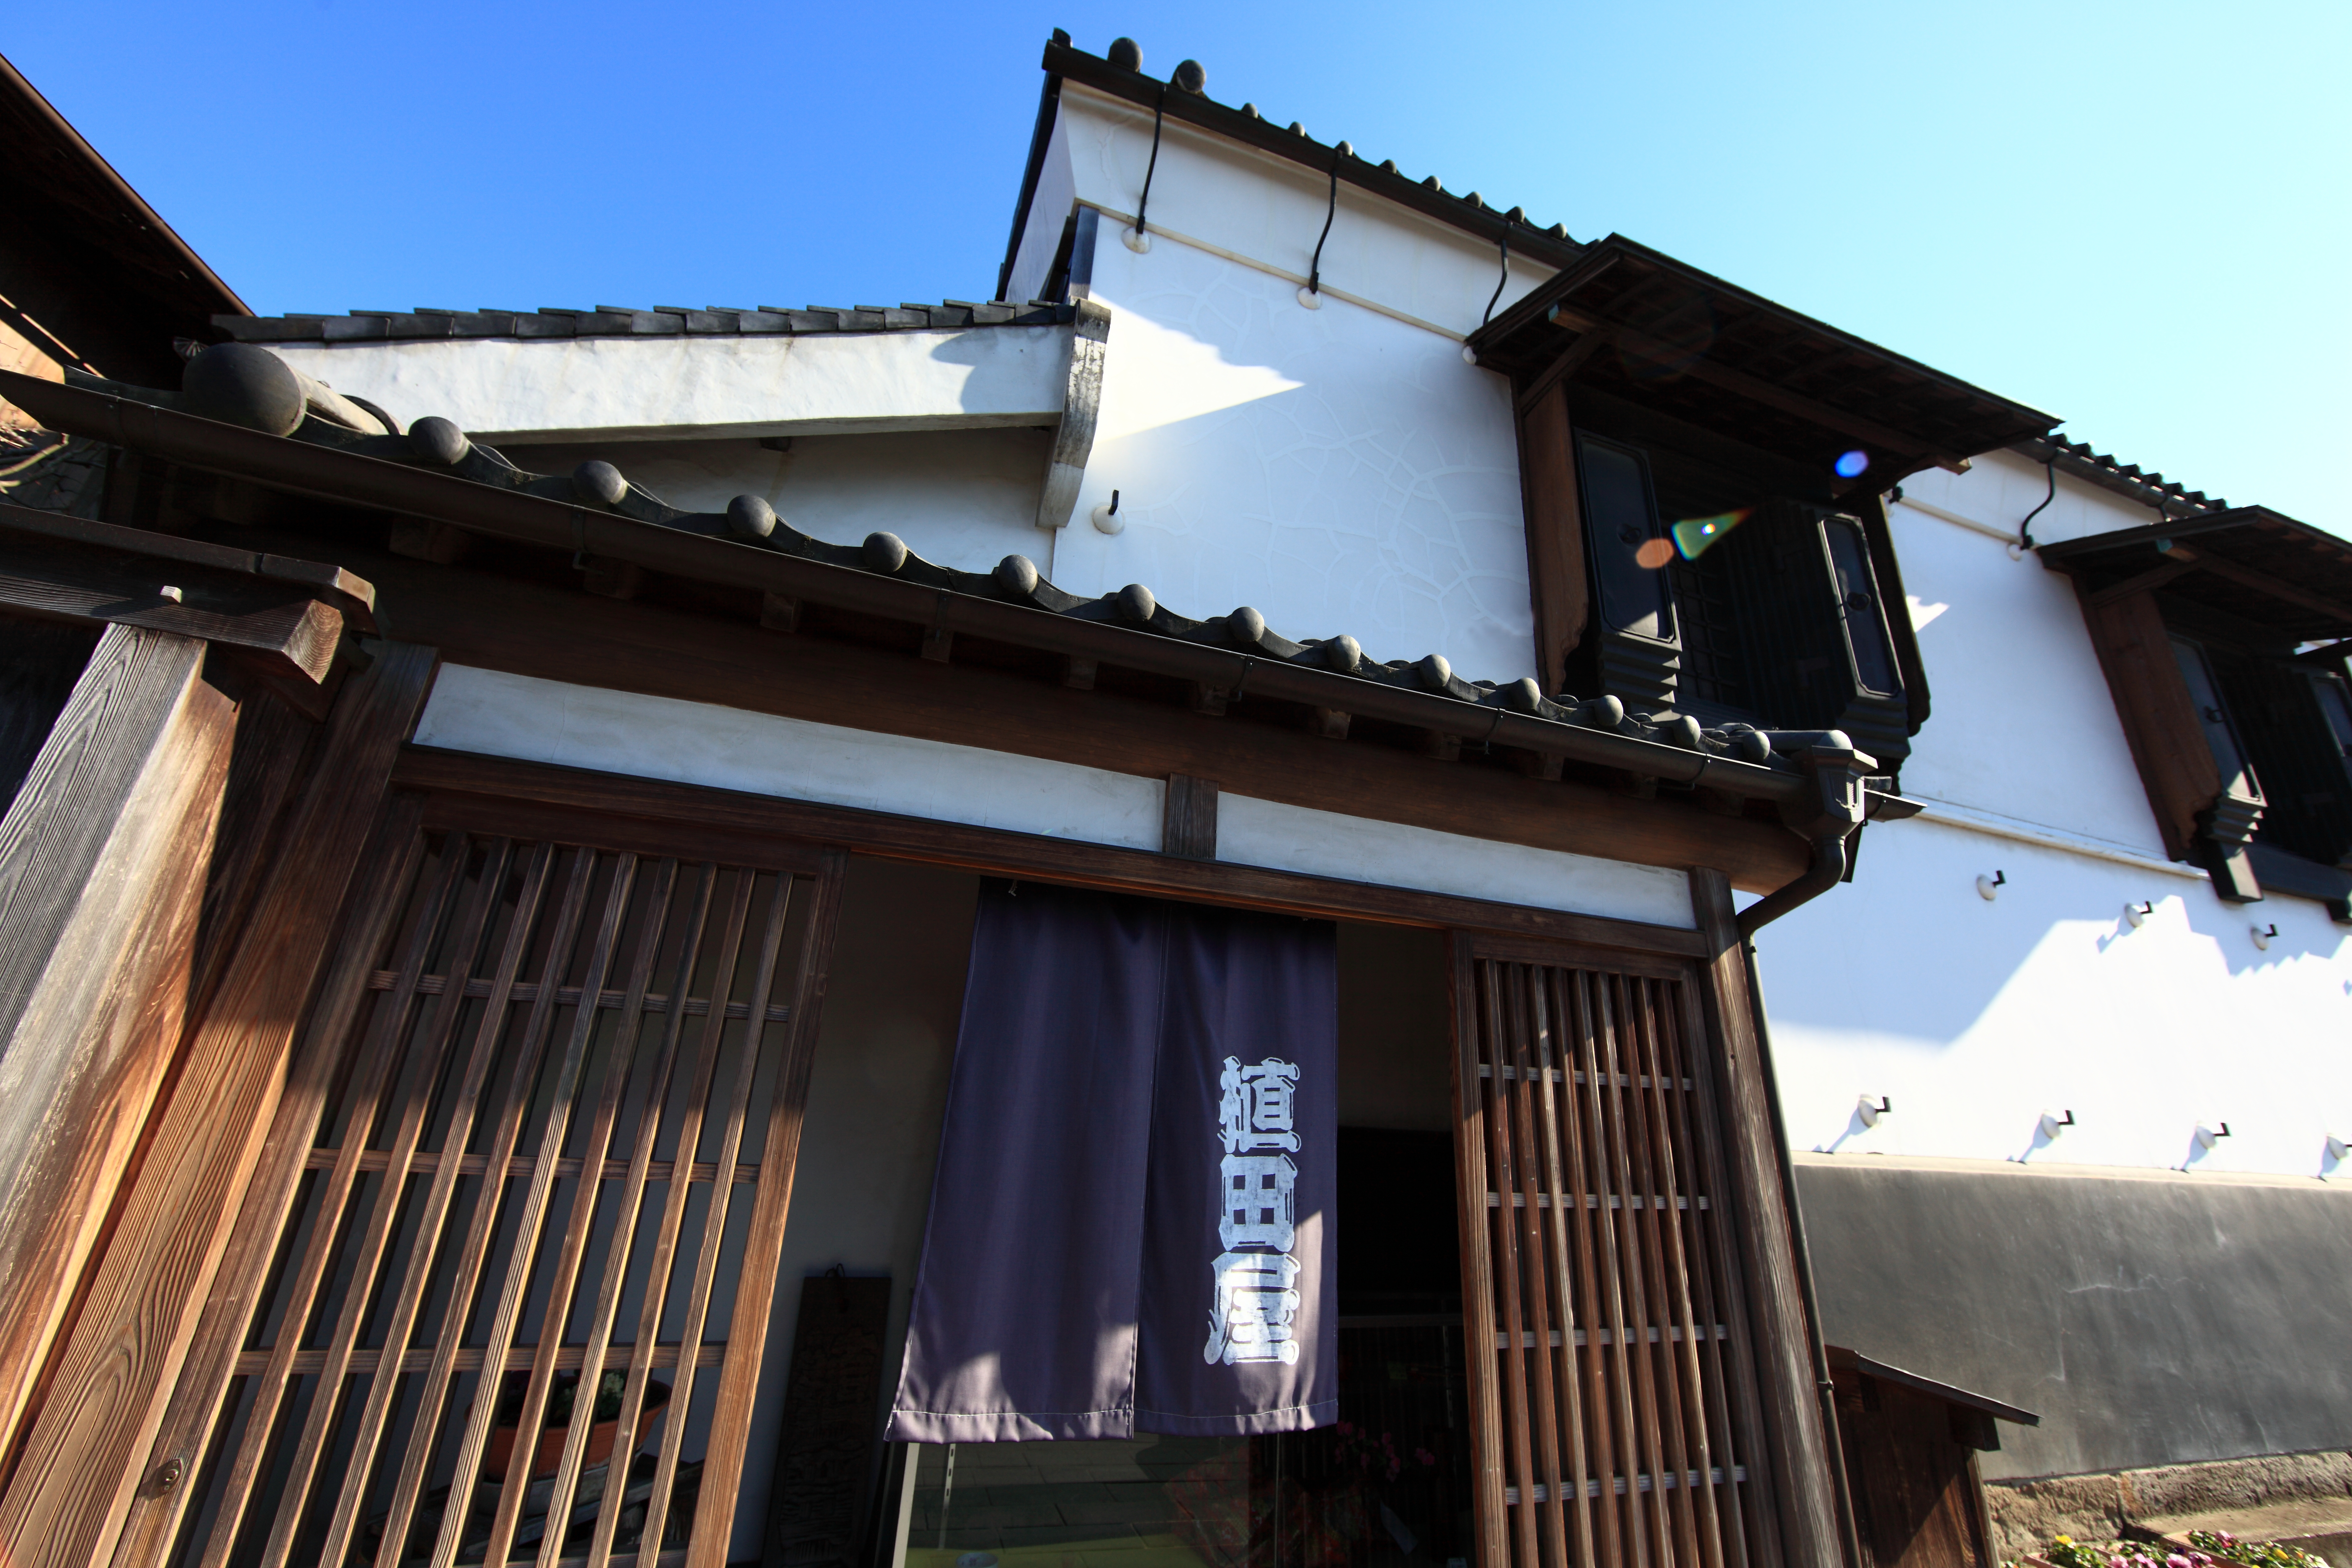
architecture, house, roof, home, transport, high, vehicle, ancient, facade, residence, stadium, warehouse, japanese, 5d, style, hires, markii, hi, res, resolution, chiba, canonef14mmf28liiusm, fireproof, katori